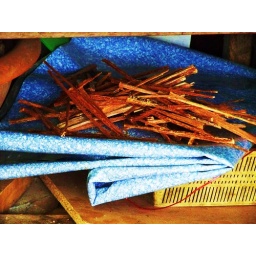
My mother in law gathers fire wood for the stove outside her house in Mae Sariang.